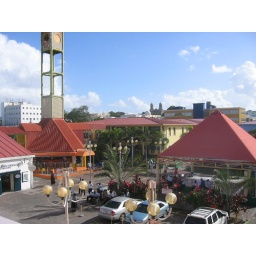
my hang out, Heritage Quay...Bee Hive, the bar underneath the clock tower (sans clocks) was unreal